Brayden Schnur

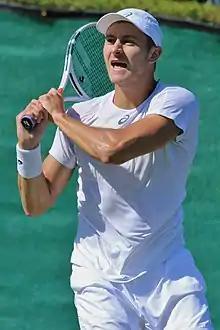
Schnur at the 2018 Wimbledon Championships

Brayden Schnur (born July 4, 1995) is a Canadian former professional tennis player. He reached a career-high ATP singles ranking of No. 92 in August 2019. Schnur was a part of the University of North Carolina at Chapel Hill tennis team from January 2014 to May 2016. He turned professional in July 2016 at the Rogers Cup. Schnur was a member of the Canadian team that won the 2022 ATP Cup.